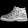
Label: Ankle boot